Cougar

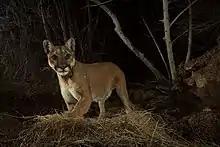
Camera trap image of cougar in the Santa Susana Mountains northwest of Los Angeles

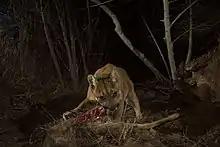
Cougar with deer kill

The cougar is a generalist hypercarnivore. It prefers large mammals such as mule deer, white-tailed deer, elk, moose, mountain goat and bighorn sheep. It opportunistically takes smaller prey such as rodents, lagomorphs, smaller carnivores, birds, and even domestic animals, including pets. The mean weight of cougar vertebrate prey increases with its body weight and is lower in areas closer to the equator. A survey of North America research found 68% of prey items were ungulates, especially deer. Only the Florida panther showed variation, often preferring feral hogs and armadillos. Cougars have been known to prey on introduced gemsbok populations in New Mexico. One individual cougar was recorded as hunting 29 gemsbok, which made up 58% of its recorded kills. Most gemsbok kills were neonates, but some adults were also known to have been taken. Elsewhere in the southwestern United States, they have been recorded to also prey on feral horses in the Great Basin, as well as feral donkeys in the Sonoran and Mojave Deserts.